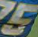
Number: 5